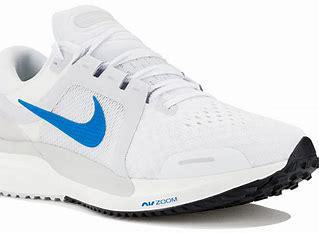
Brand: Nike
Model: Vomero 17